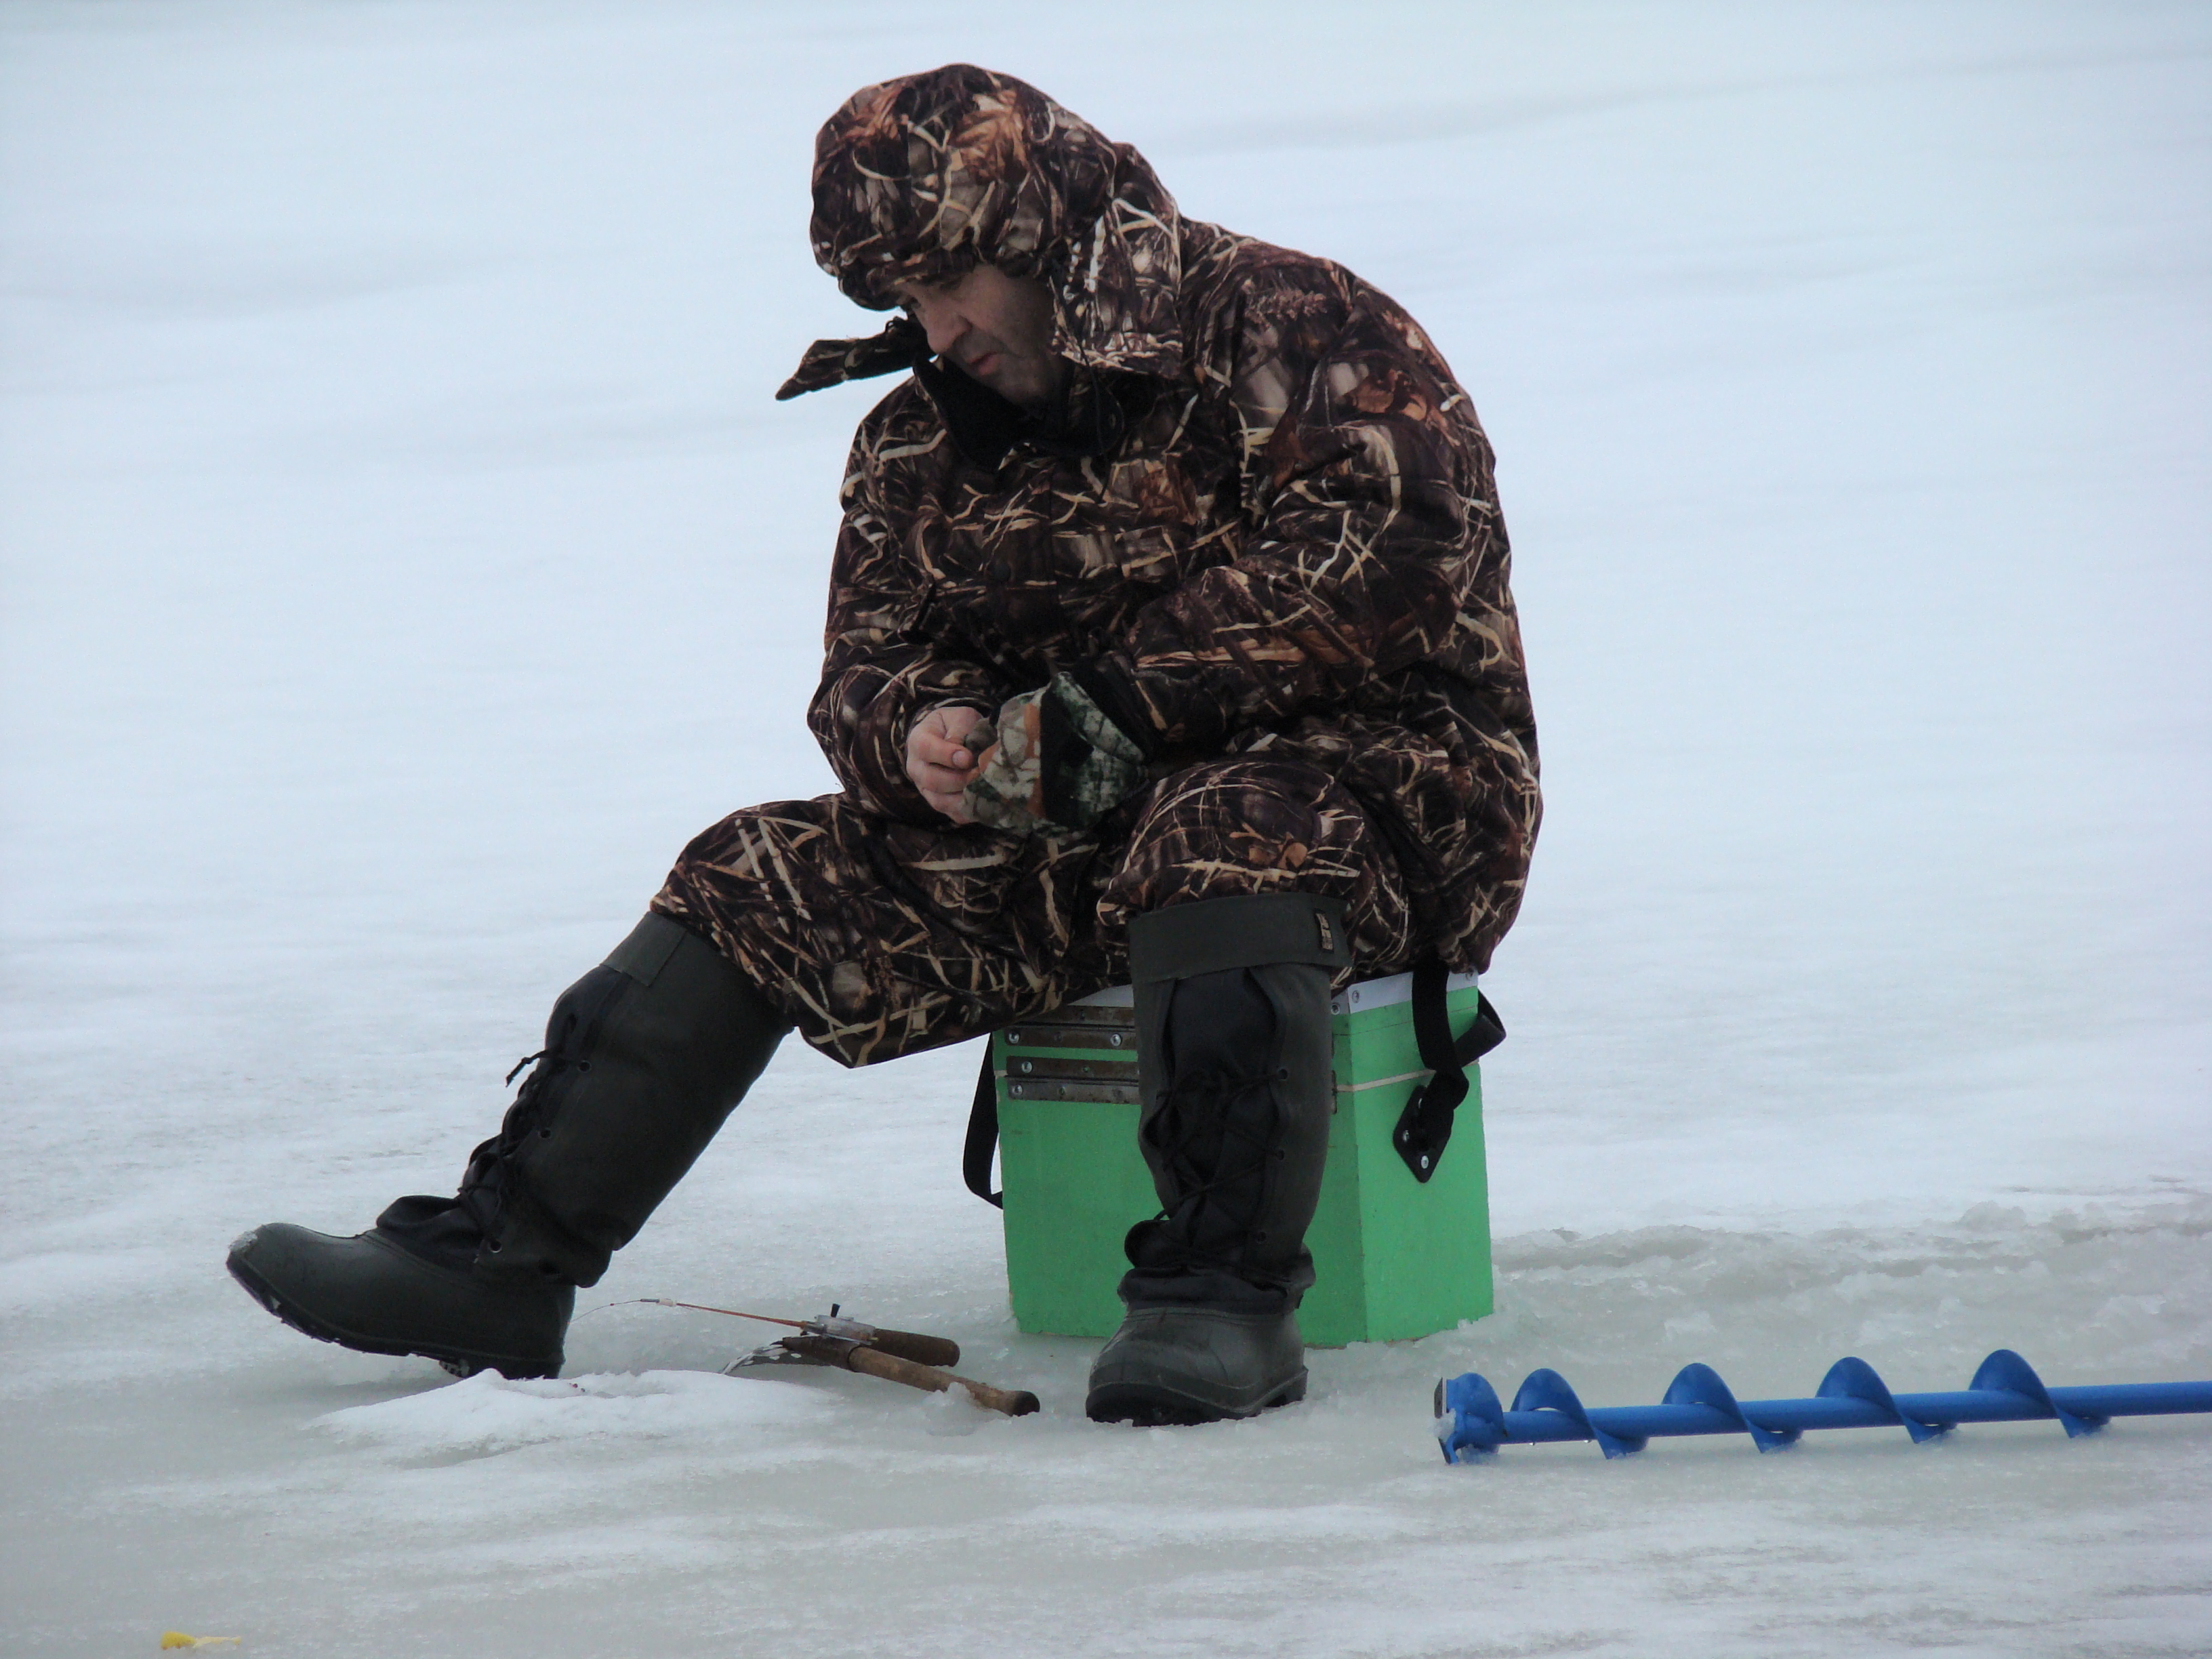
snow, winter, ice, fishing, weather, season, winter sport, footwear, snowboarding, sony, moscow, dsch9